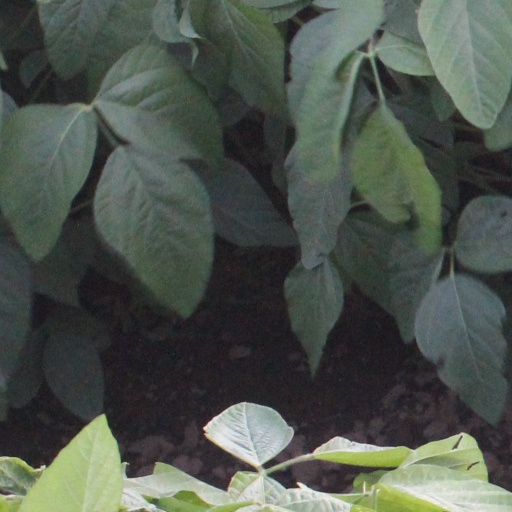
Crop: soybean